Space sustainability

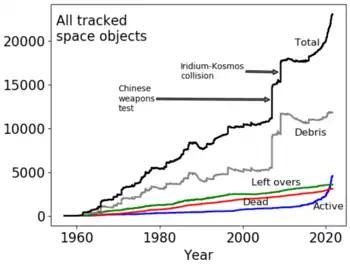
The growth of all tracked objects in space over time

Space sustainability aims to maintain the safety and health of the space environment, as well as planetary environments.